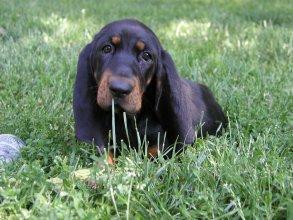
black-and-tan_coonhound